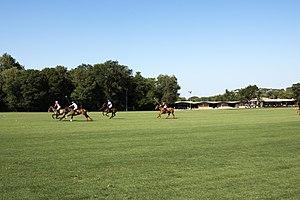
Match de polo à Gassin - vue des écuries et du club house depuis les tribunes
Le Polo Club de Saint-Tropez-Haras de Gassin est un complexe lié au monde du polo établi à Gassin dans la presqu'île de Saint-Tropez.